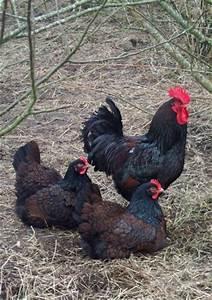
chicken